11th Parliament of Sri Lanka

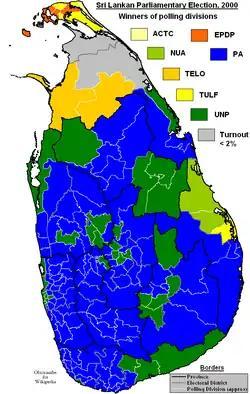
Winners of polling divisions. PA in blue and UNP in green.

The new parliament was sworn in on 18 October 2000. Opposition MP Anura Bandaranaike was elected Speaker unopposed. Sarath Moonesinghe was elected Deputy Speaker and Lalith Dissanayake was elected Deputy Chairman of Committees.